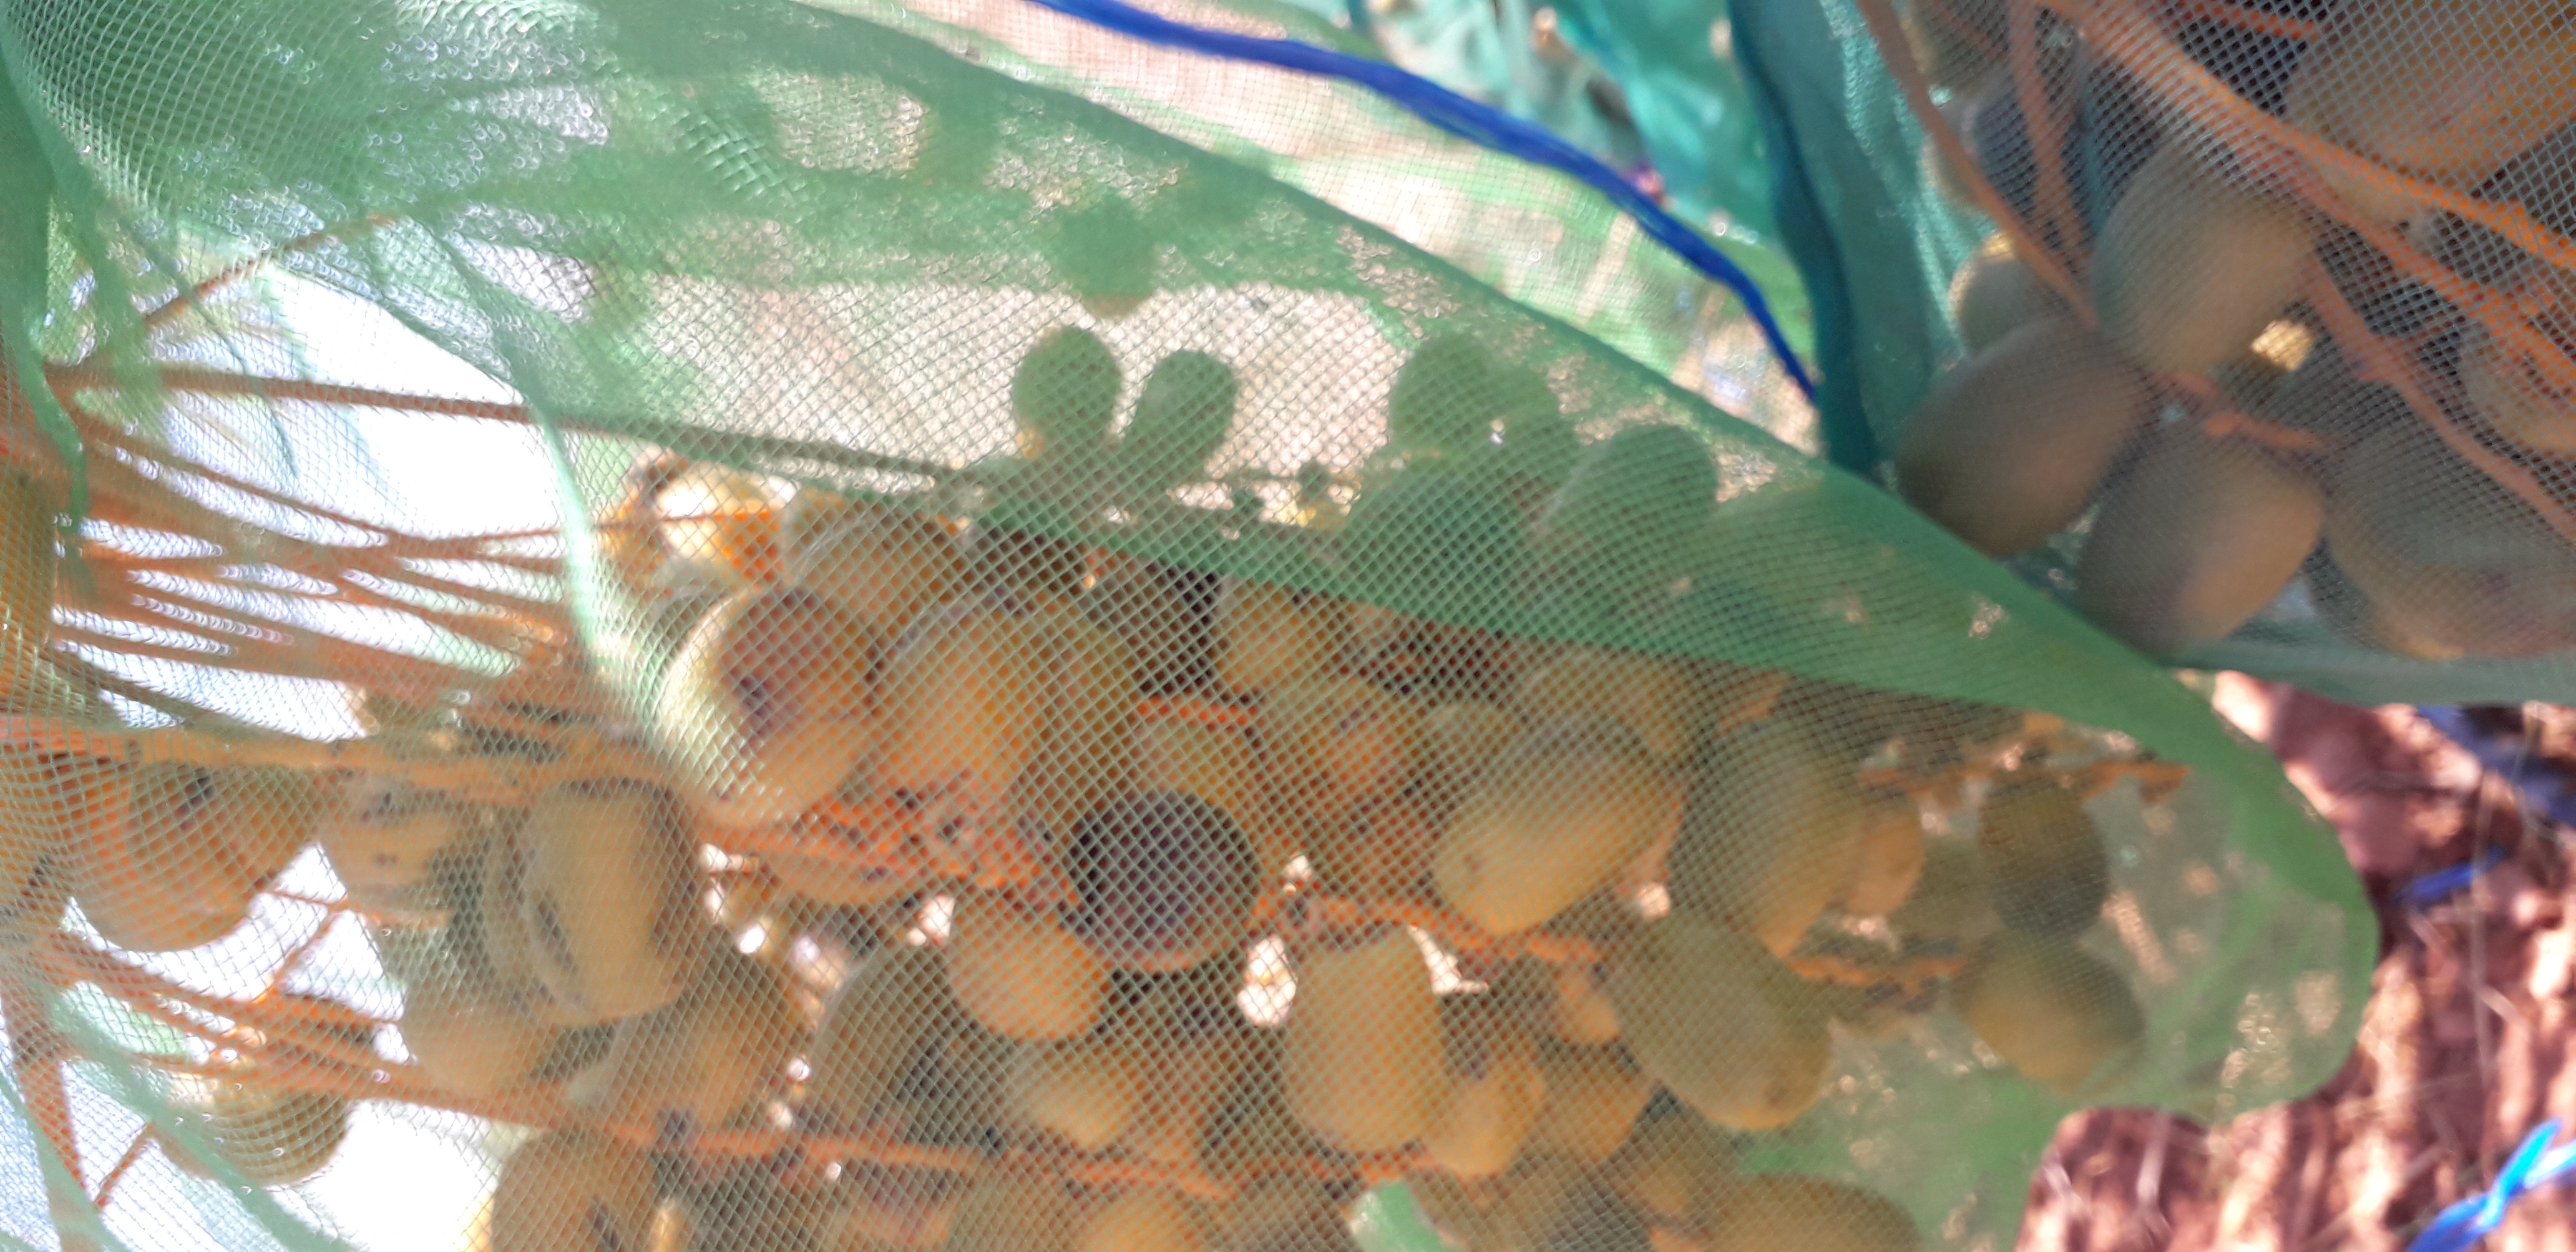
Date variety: Boufagous